Masonic Temple (Port Hope, Michigan)

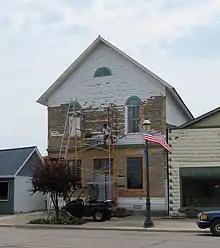
Masonic Temple 2018

The Masonic Temple and Rubicon Township Hall is a narrow-, gable-fronted, two-story structure covered with clapboarded structure. Its architecture is vernacular, with a "smattering" of Greek Revival/Classical Revival elements, including narrow corner boards with stylized capitals. An architrave and frieze bands, topped with box cornices, runs across the top of the building. A subsidiary cornice with dentils runs above the first floor. The entrance is through a square-head entryway, and the second-floor window are capped with fanlight-like caps.